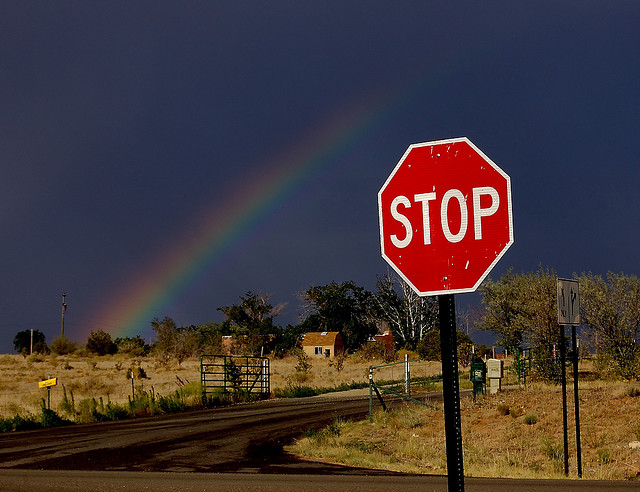
user: Given an image and a question. Answer the question in a short answer. Question: What optical effect is happening in the background? Short Answer:
assistant: rainbow